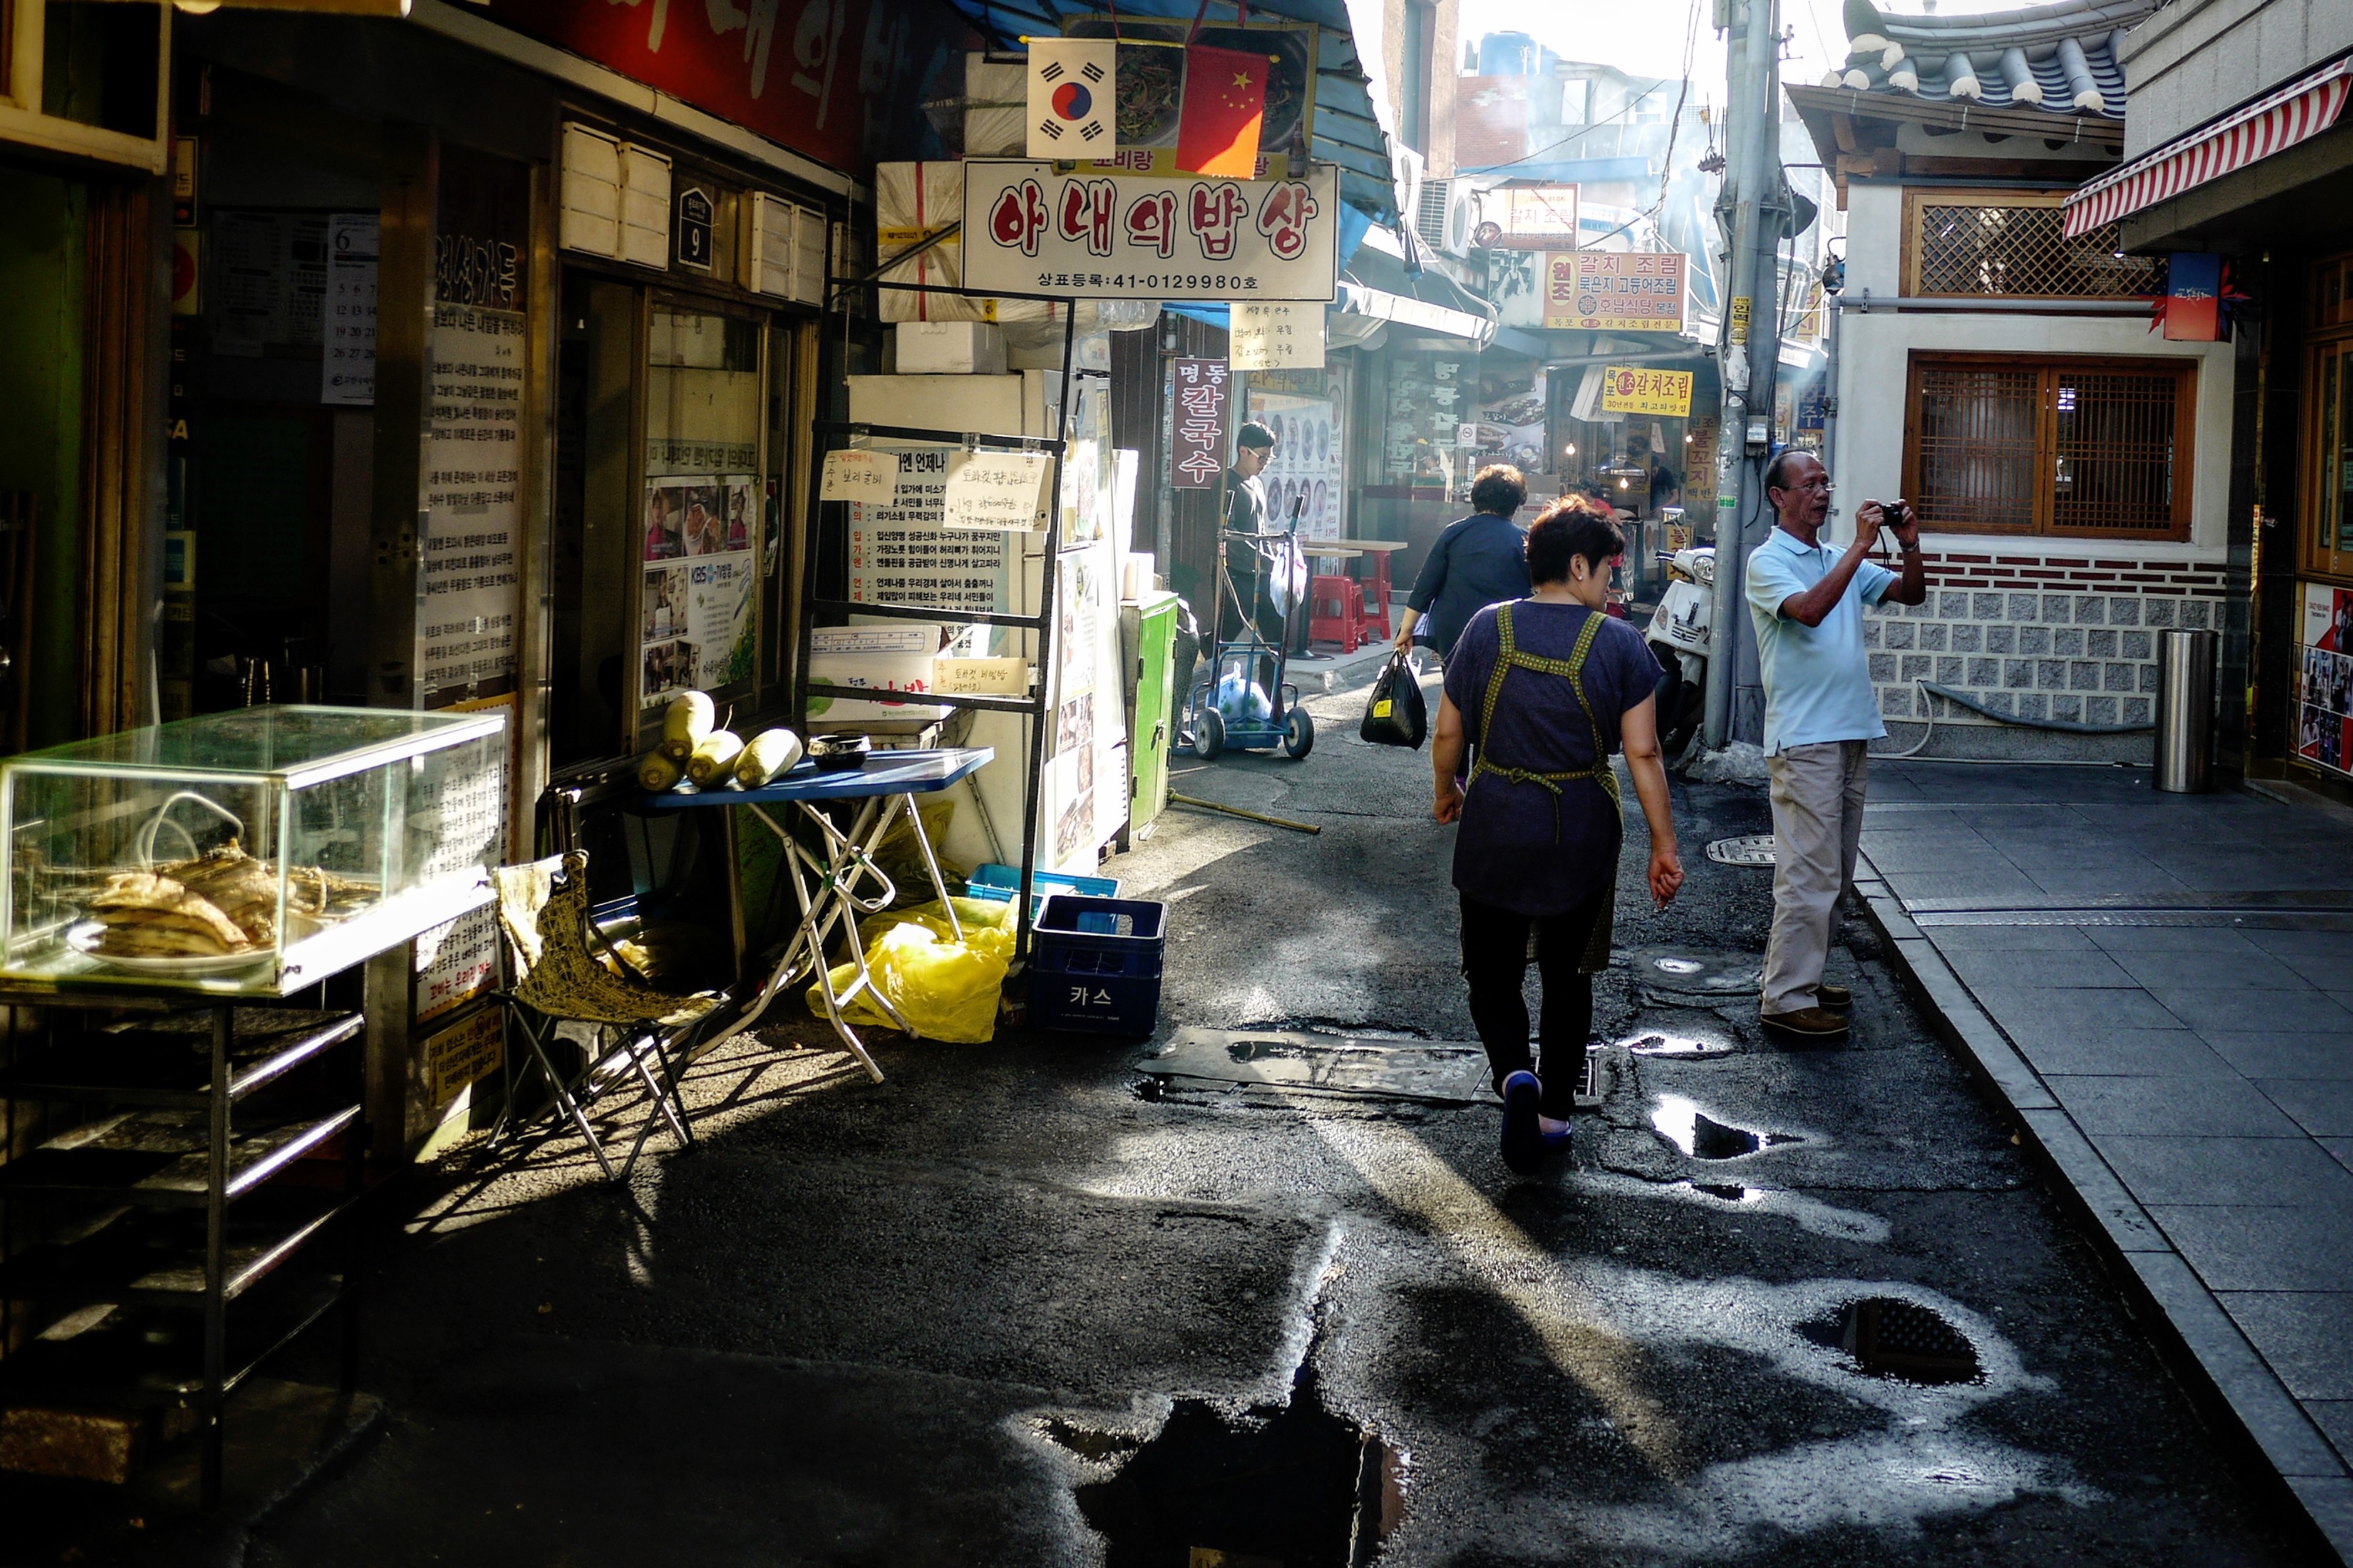
pedestrian, road, street, night, alley, city, color, infrastructure, urban area, human settlement